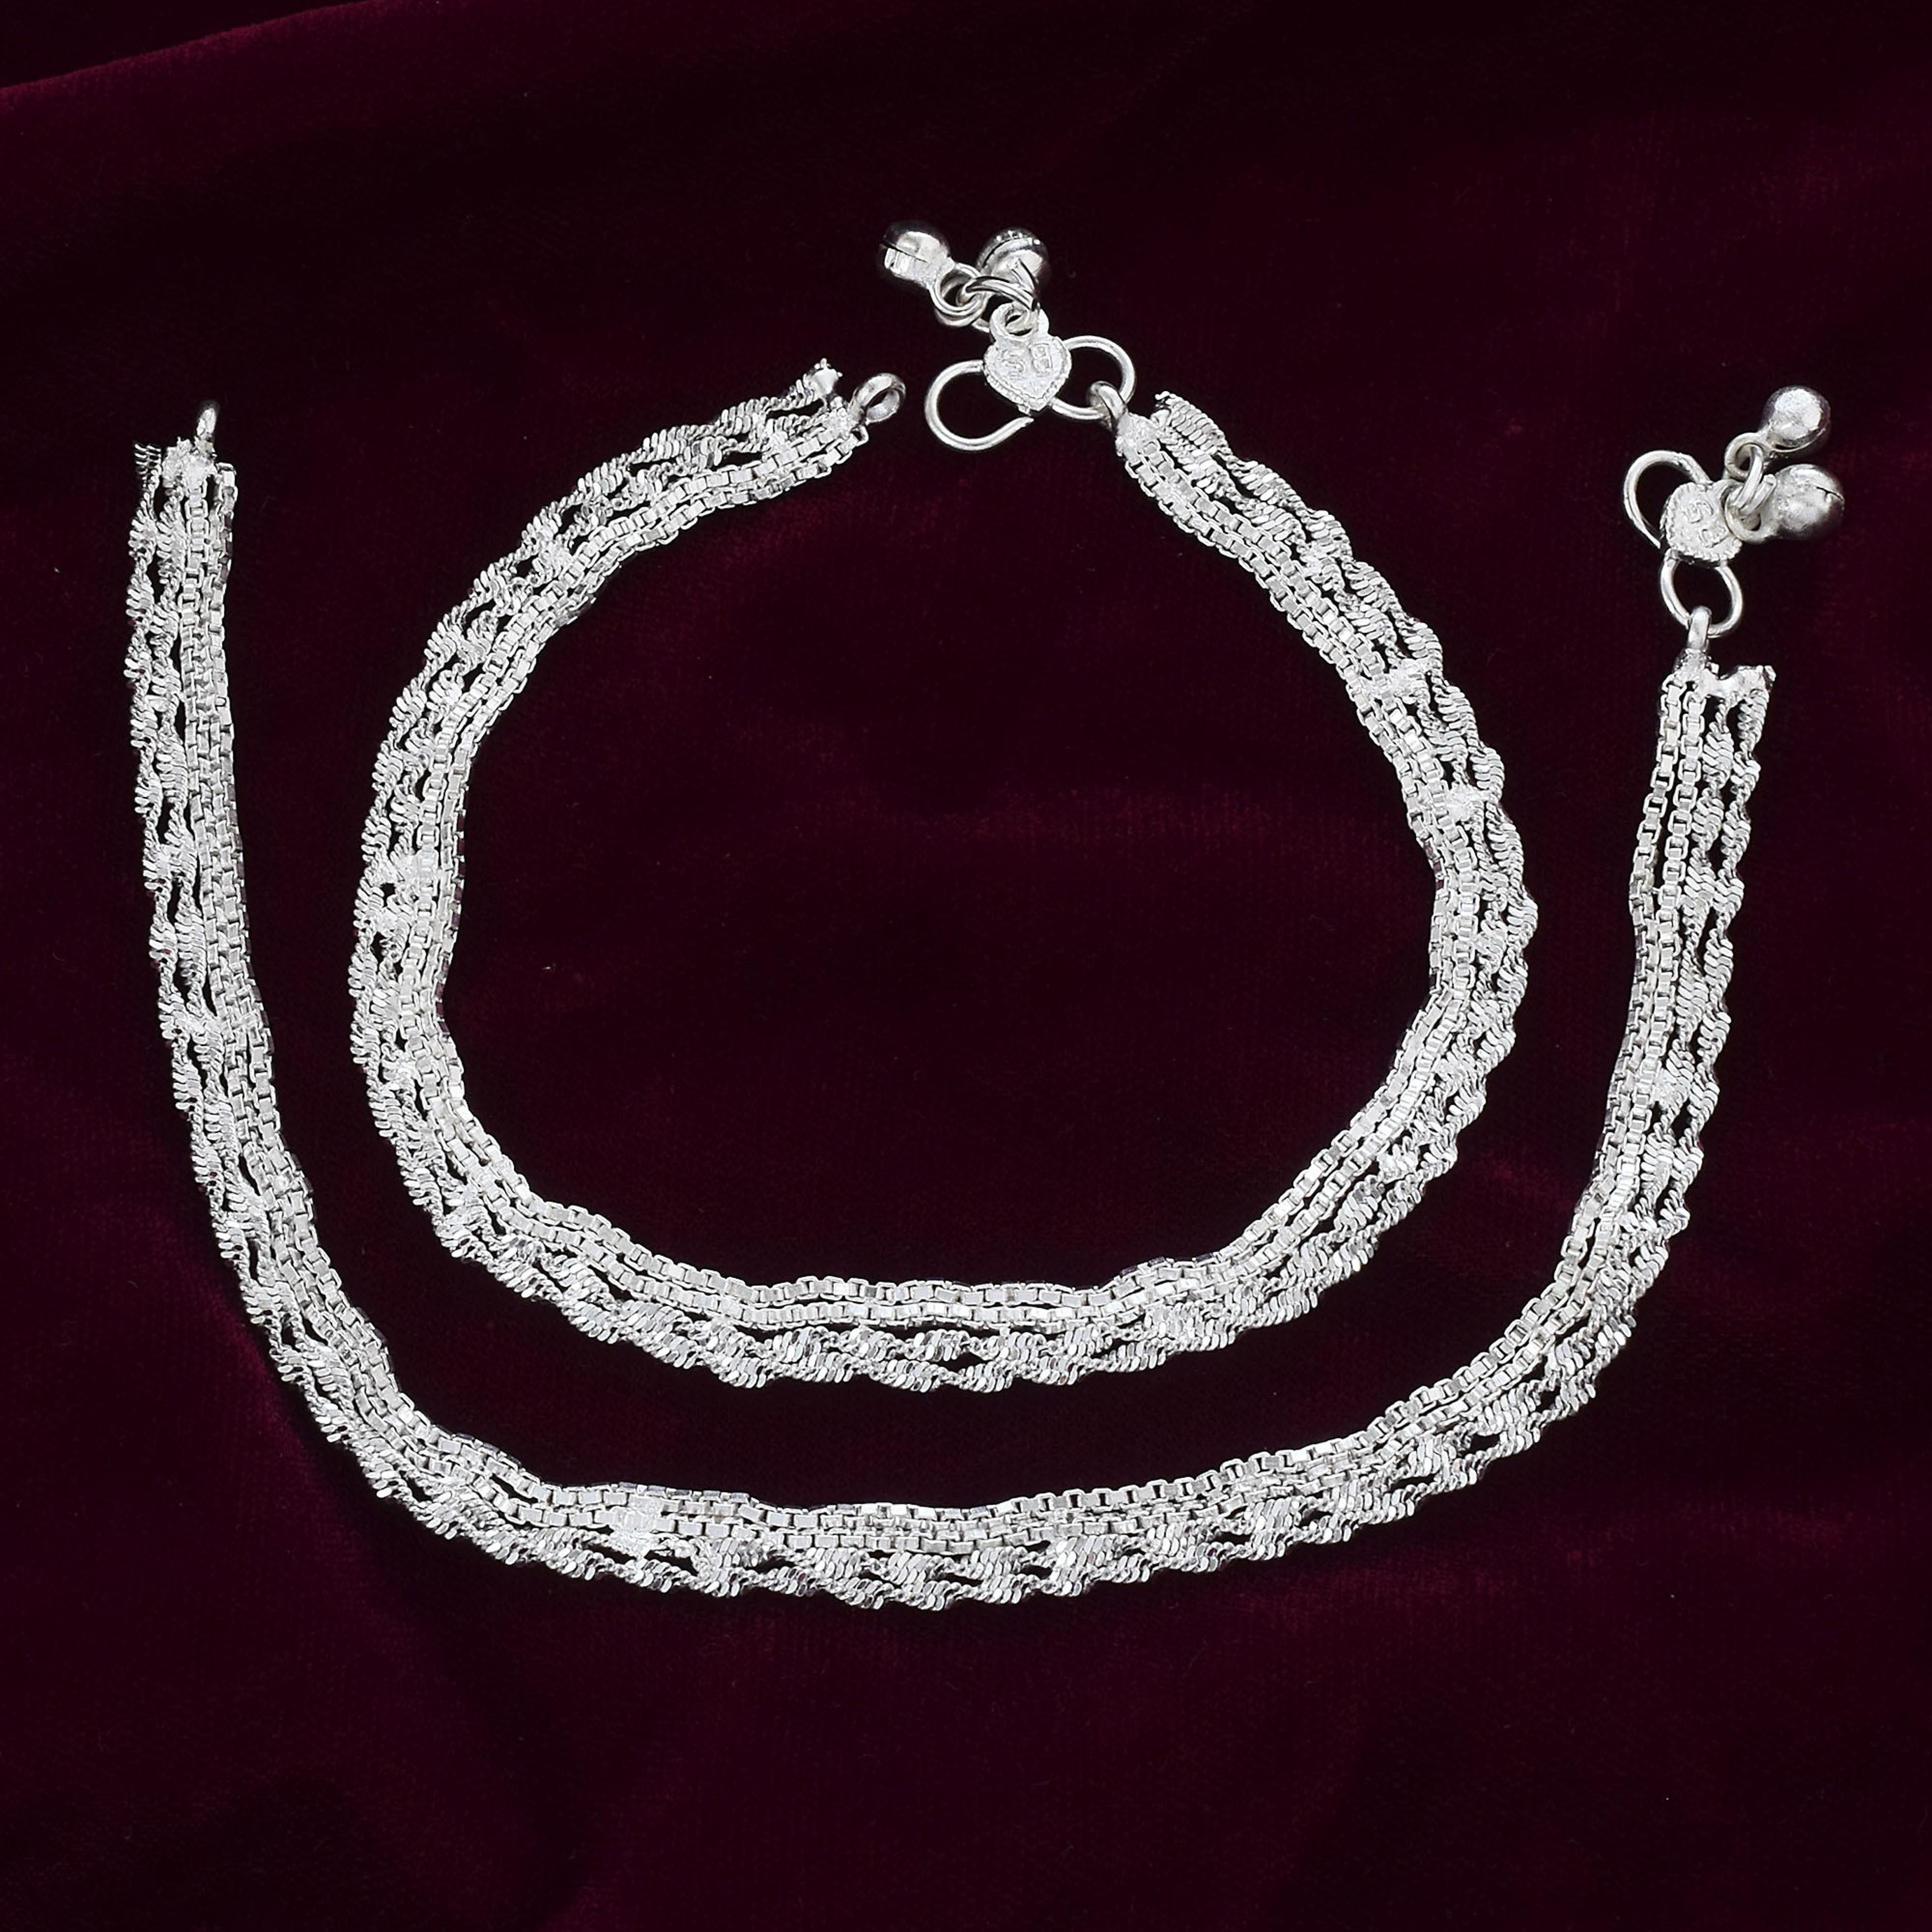
Admier ilverplated box Style jhallar design Traditional with ghungroo Payal Brass Anklet (Pack of 2)
Type: Anklet
Brand: ADMIER
Price: Rs. 399
Admier ilverplated box Style jhallar design Traditional with ghungroo Payal Brass Anklet (Pack of 2)
Features: Material - Brass,Color - Silver